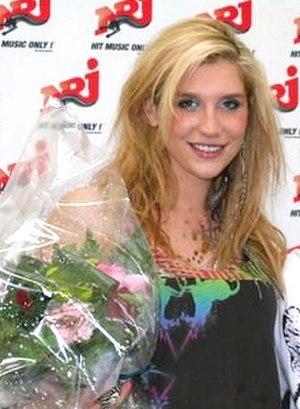
La chanteuse Kesha.